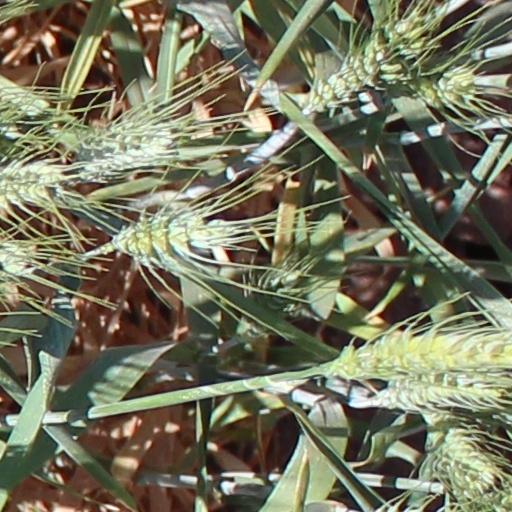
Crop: wheat